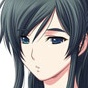
Portrait style: Anime Portrait